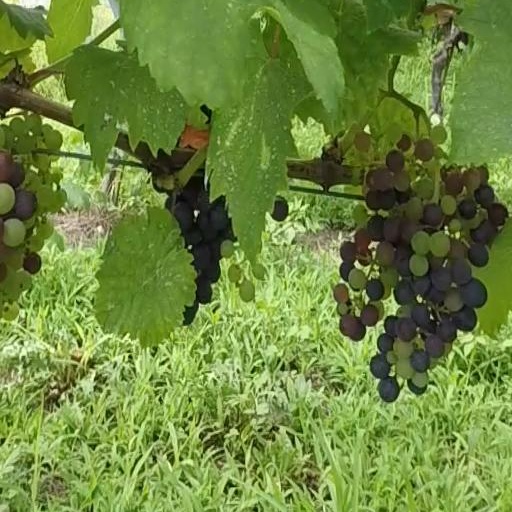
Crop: grape